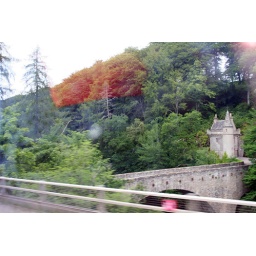
We past numerous castles and houses that looked like castles as we drove around in our bus